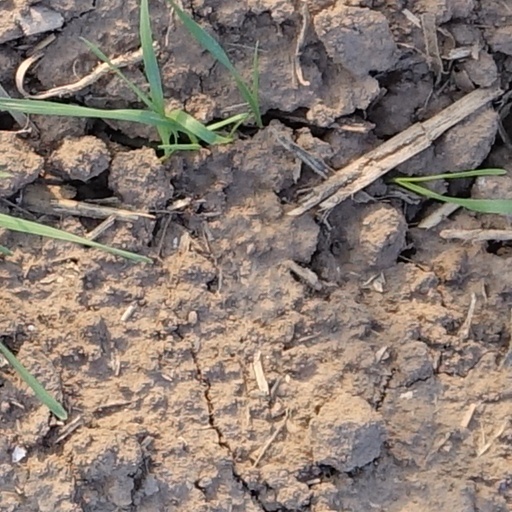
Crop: wheat